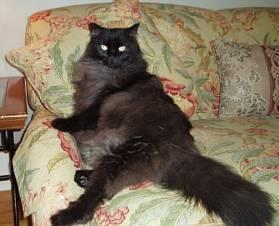
cat